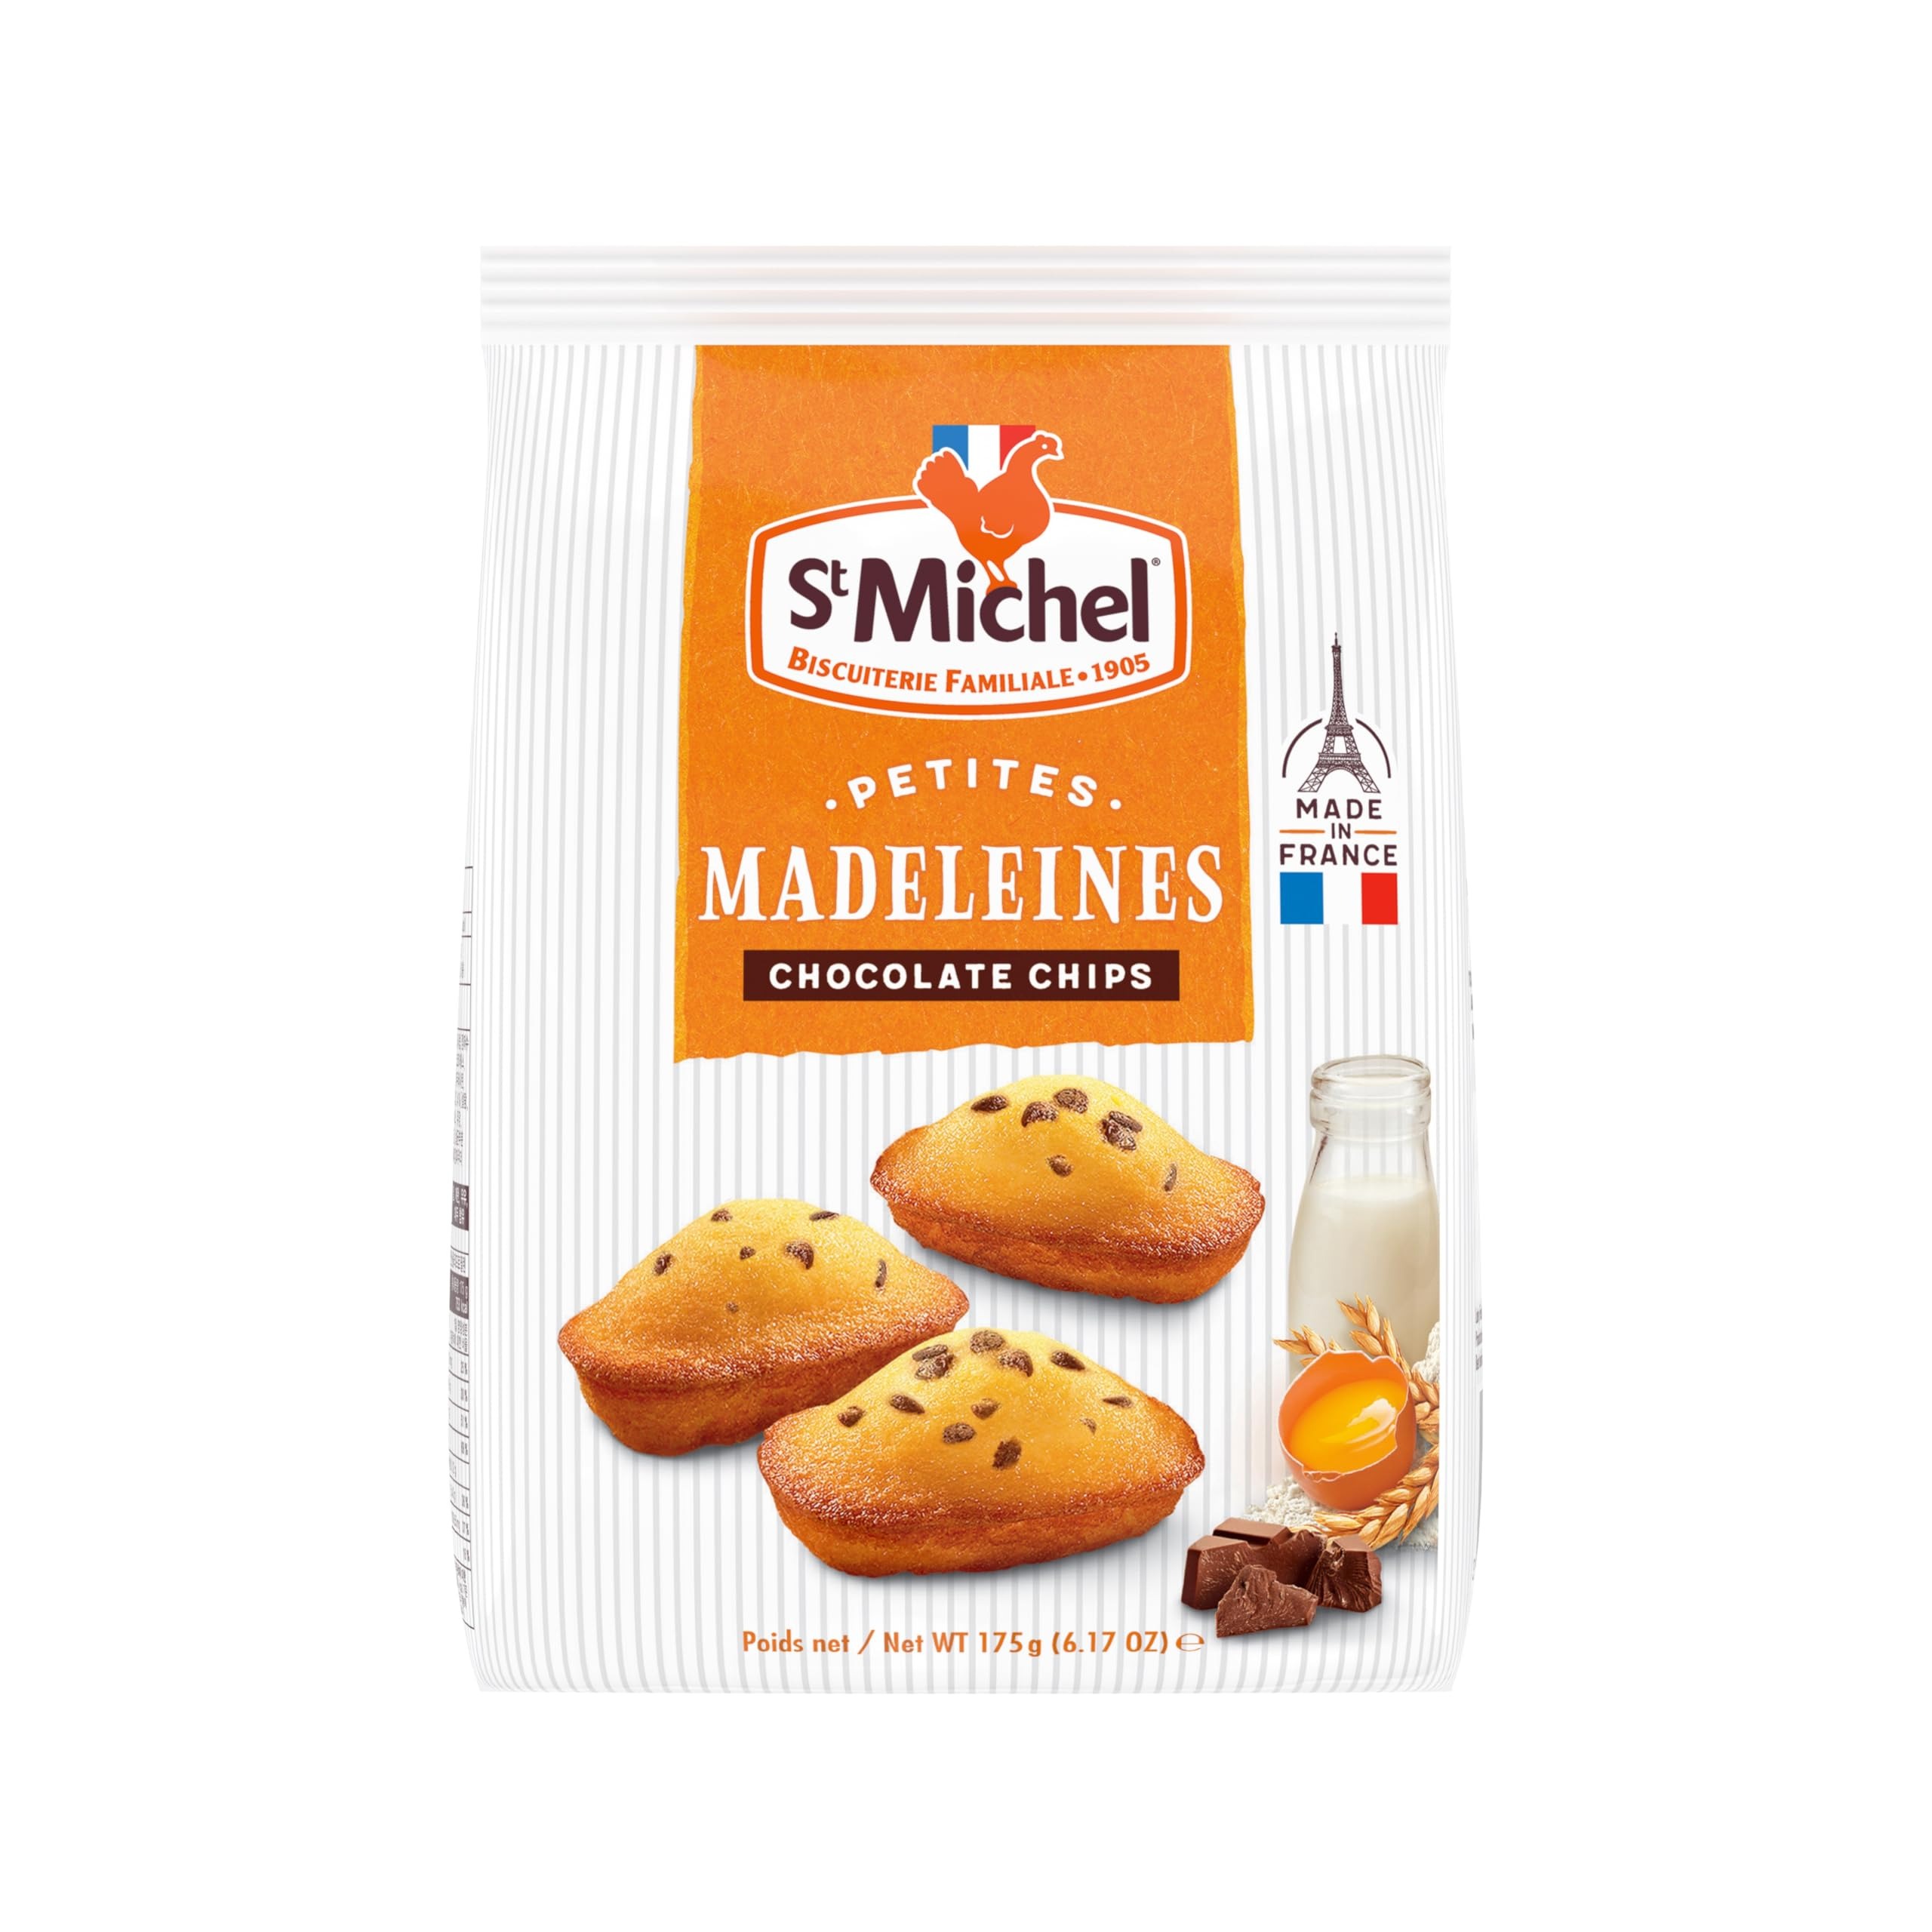
Item Name: St Michel Madeleine's, Chocolate Chip, 6.17 Ounce
Bullet Point 1: Sponge cakes sprinkled with decadent chocolate chips, St Michel is a beloved French brand
Bullet Point 2: Grab a few Madeleines and a cup of tea for an afternoon snack
Bullet Point 3: GMO-free, these are delightful
Value: 6.17
Unit: ounce

Price: 21.5